Patan Devi

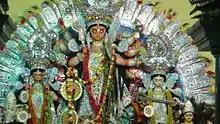
Chhoti Patan Devi

This temple is situated in the Chowk area of Patna City and once was considered as the main presiding deity of Patna. Over the years it has slipped to the second position of eminence, after the Bari Patan Devi temple, as city's presiding deity, with epithet 'Choti' (smaller) to the more popular one, the Bari (bigger) Patan Devi. But a historian called Buchanan was very specific in stating that it was this very temple (Choti Patendevi) which held the primary position as the city's presiding deity during 18th and early 19th century.